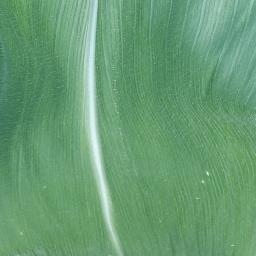
Label: Corn_(Maize)___Healthy